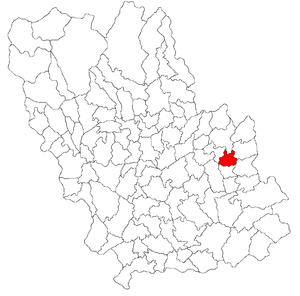
Călugăreni est une commune roumaine du județ de Prahova, dans la région historique de Valachie et dans la région de développement du Sud.